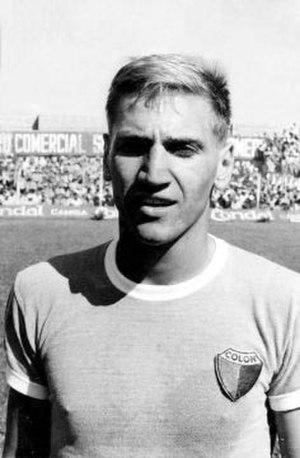
Enzo Hector Trossero est un footballeur argentin reconverti dans une carrière d'entraîneur. Il est né le 23 mai 1953 à Esmeralda en Argentine.